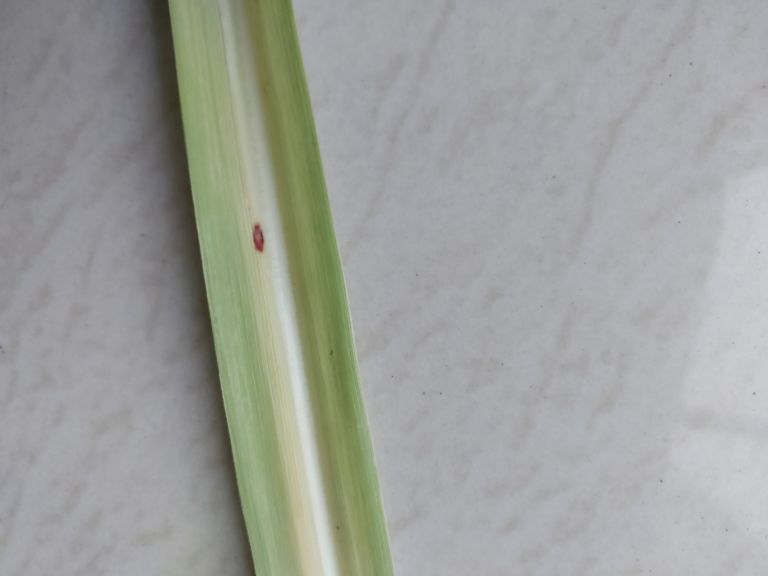
Label: Brown Spot